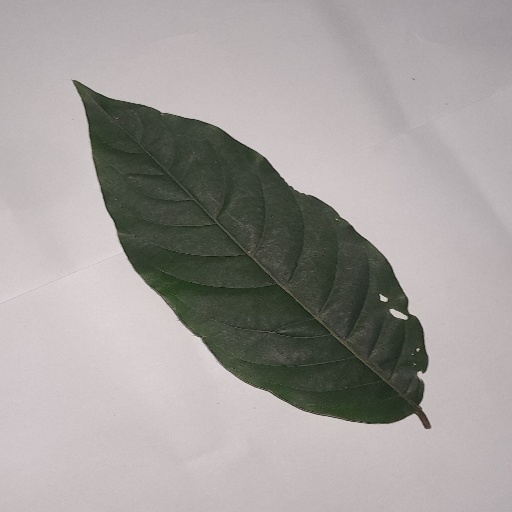
Species: HariTaki
Leaf condition: Shot Hole